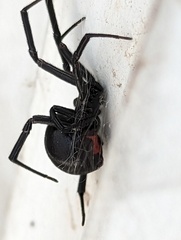
Species: Lactrodectus_hesperus